Crime in Jamaica

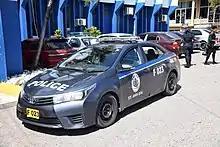
Police vehicle in the streets of Jamaica

Some areas of Jamaica, particularly population centers such as Kingston, Montego Bay and Spanish Town, experience high levels of crime and violence. Jamaica has had one of the highest intentional homicide rates in the world for many years, according to United Nations estimates. Former Prime Minister P. J. Patterson described the situation as "a national challenge of unprecedented proportions".